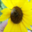
Label: sunflower